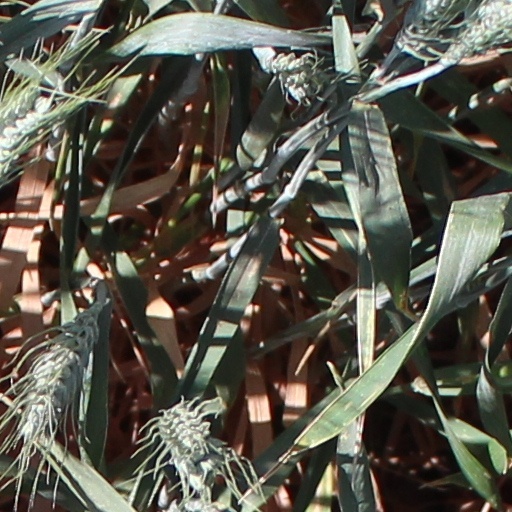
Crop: wheat